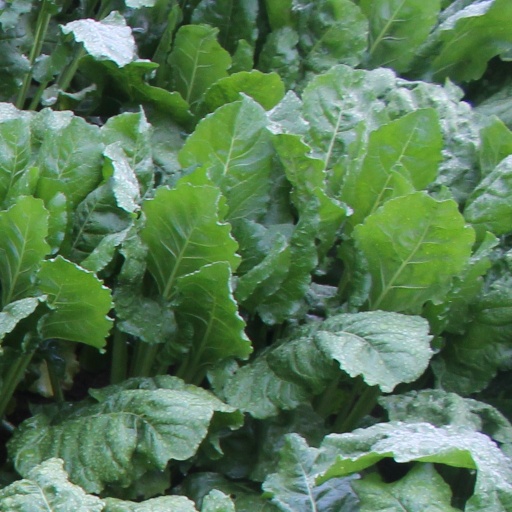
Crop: sugar beet